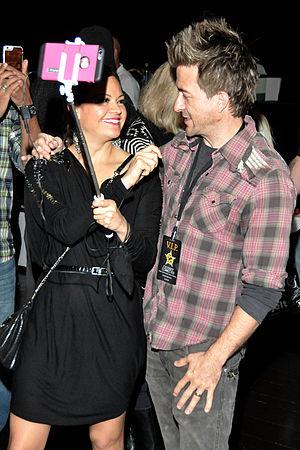
La perche à selfie est un accessoire de photographie composé d'un monopode et d'un support pour un appareil photo ou un smartphone dans le but de réaliser un selfie. Elle induit du recul et apporte donc un angle de prise de vue différent pour ces photographies.